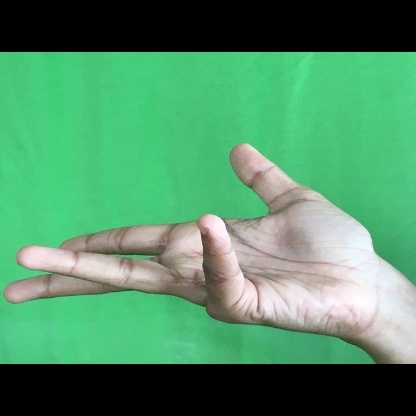
Mudra: Alapadmam